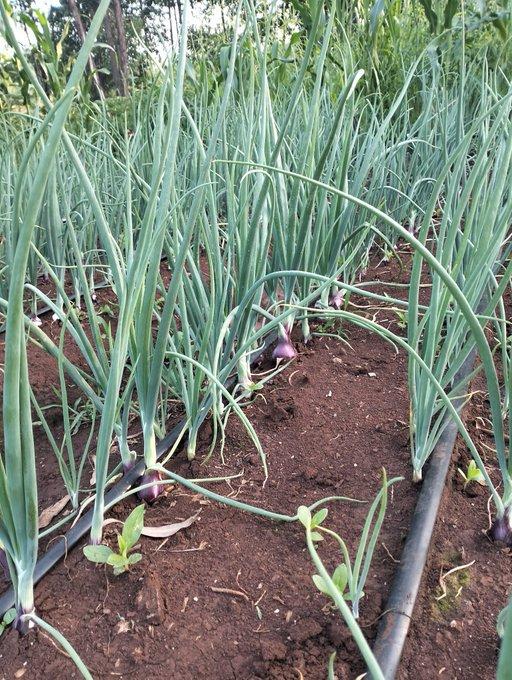
Matawi ya vitunguu yameshika rangi ya kijani kibichi yamesimama juu ya udongo wenye unyevu yakionyesha afya ya zao hilo shambani. Yamepangwa kwa mistari yakiwa katika hatua nzuri ya kukua kabla ya kuvuna. Mandhari hii inaonyesha juhudi za wakulima zilizotumika katika kukuza zao hili bora kwa ajili ya chakula au biashara.